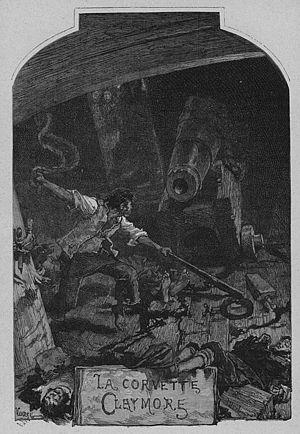
Gravure d’Alfred Martin, d’après un dessin de Daniel Vierge, pour une édition de Quatre-Vingt-Treize, de Victor Hugo, Paris, impr. J. Claye, A. Quantin et Cie, s.d.
Louis Martin, dit Alfred-Louis Martin ou Louis Alfred Martin ou encore Alfred Martin, né à Mauriac le 15 juillet 1839 et mort à Genève le 22 avril 1903, est un peintre et graveur français.